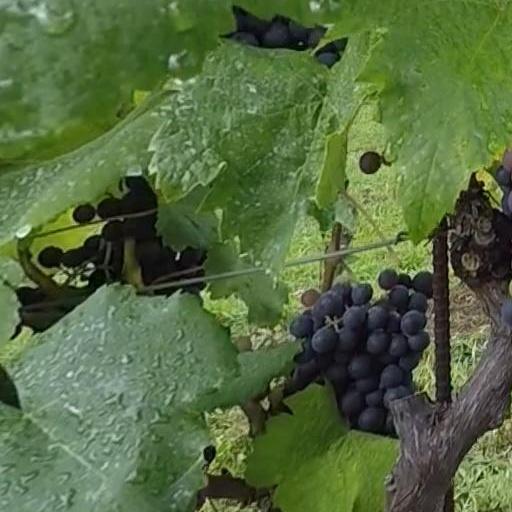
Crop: grape